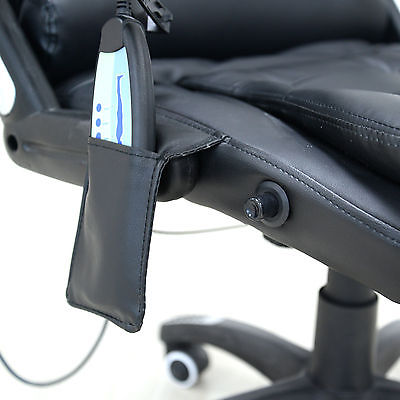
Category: chair